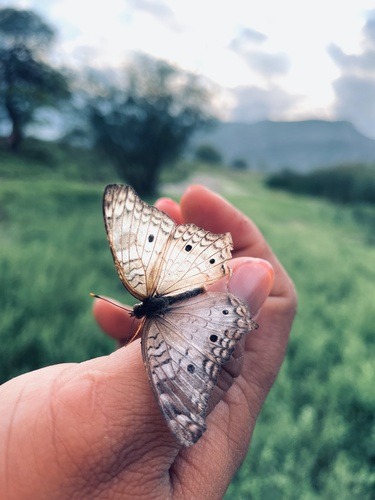
Scientific name: Anartia jatrophae
Common name: White peacock
Family: Nymphalidae
Order: Lepidoptera
Pollinator type: Primary pollinator
Habitat: Gardens, parks, and open areas
Geographic range: Southern United States to Argentina
Conservation status: Least Concern